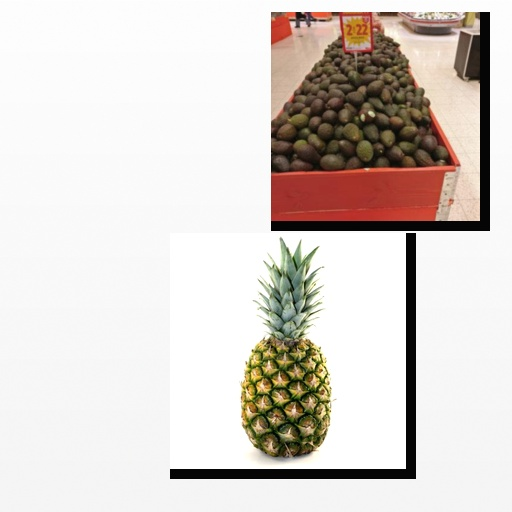
Food items: avocado, pineapple